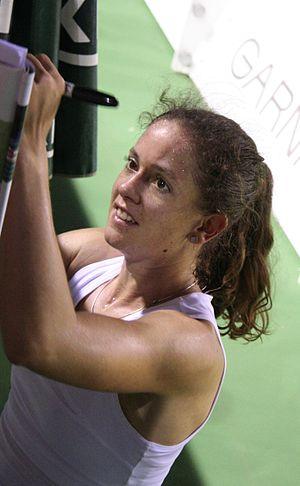
Patty Schnyder, née le 14 décembre 1978 à Bâle, est une joueuse de tennis suisse, professionnelle d'août 1994 à mai 2011 et de 2015 à 2018.